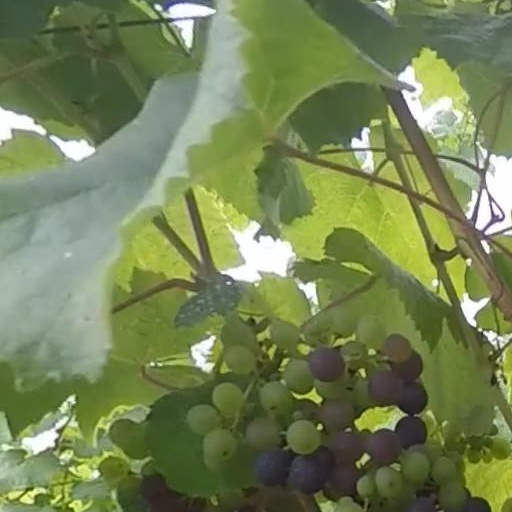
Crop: grape